Danyel Gérard

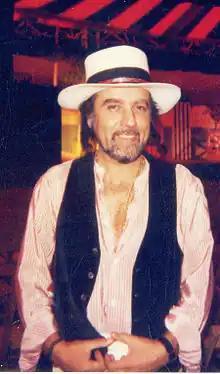
Danyel Gerard in 1983

Danyel Gérard (born Gérard Daniel Kherlakian; 7 March 1939) is a French pop singer and composer.